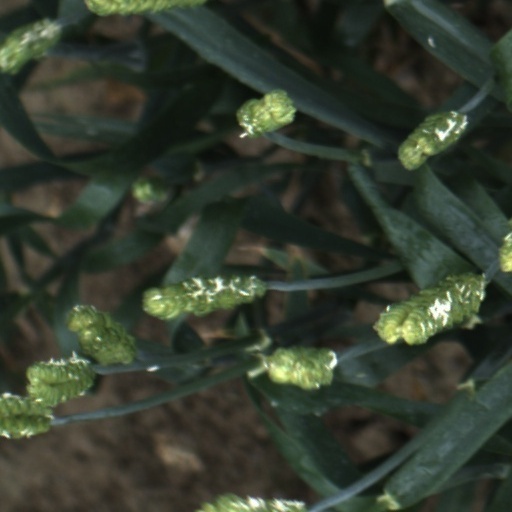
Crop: wheat